Lowry Hotel

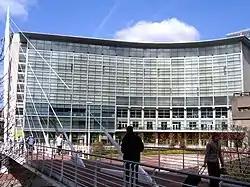

The Lowry Hotel is located by the River Irwell in Salford, Greater Manchester, England. The five-star hotel is named after the artist L. S. Lowry. Although within the boundaries of the City of Salford, it is close to Manchester city centre and is known as "The Lowry Hotel Manchester". Upon opening, Marco Pierre White was the overseeing chef of the River Room restaurant.